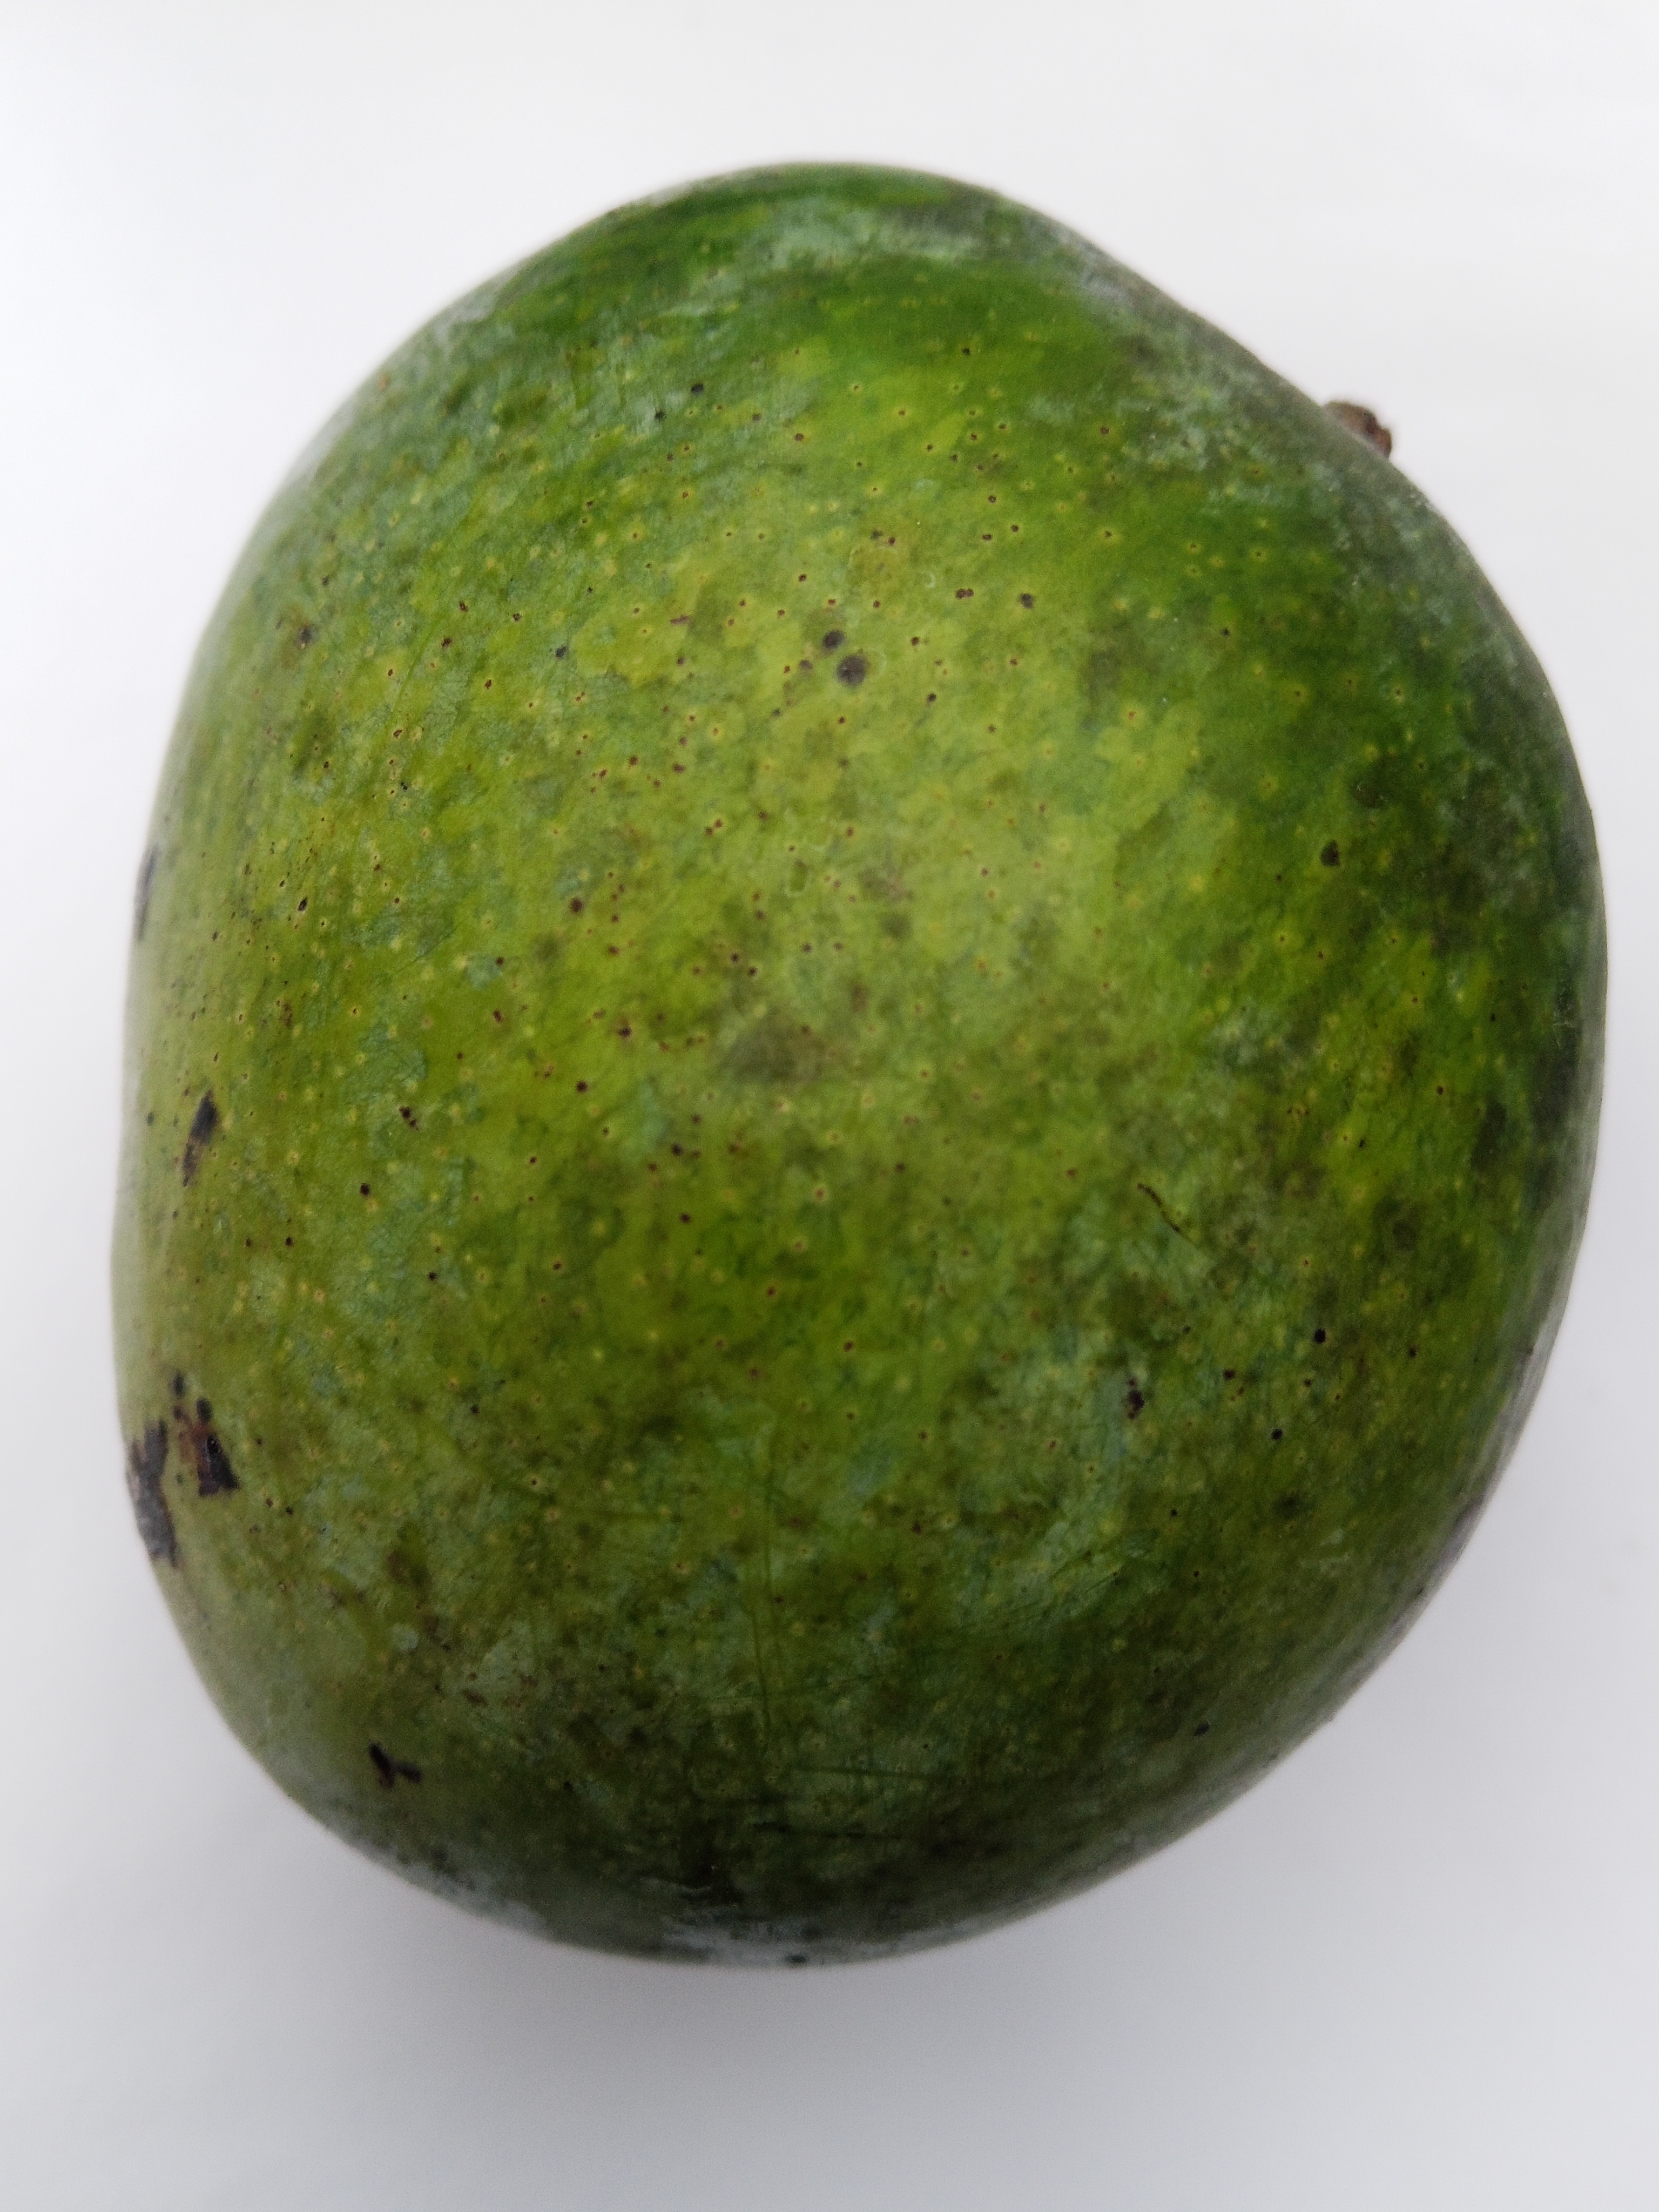
Mango variety: Bari 4